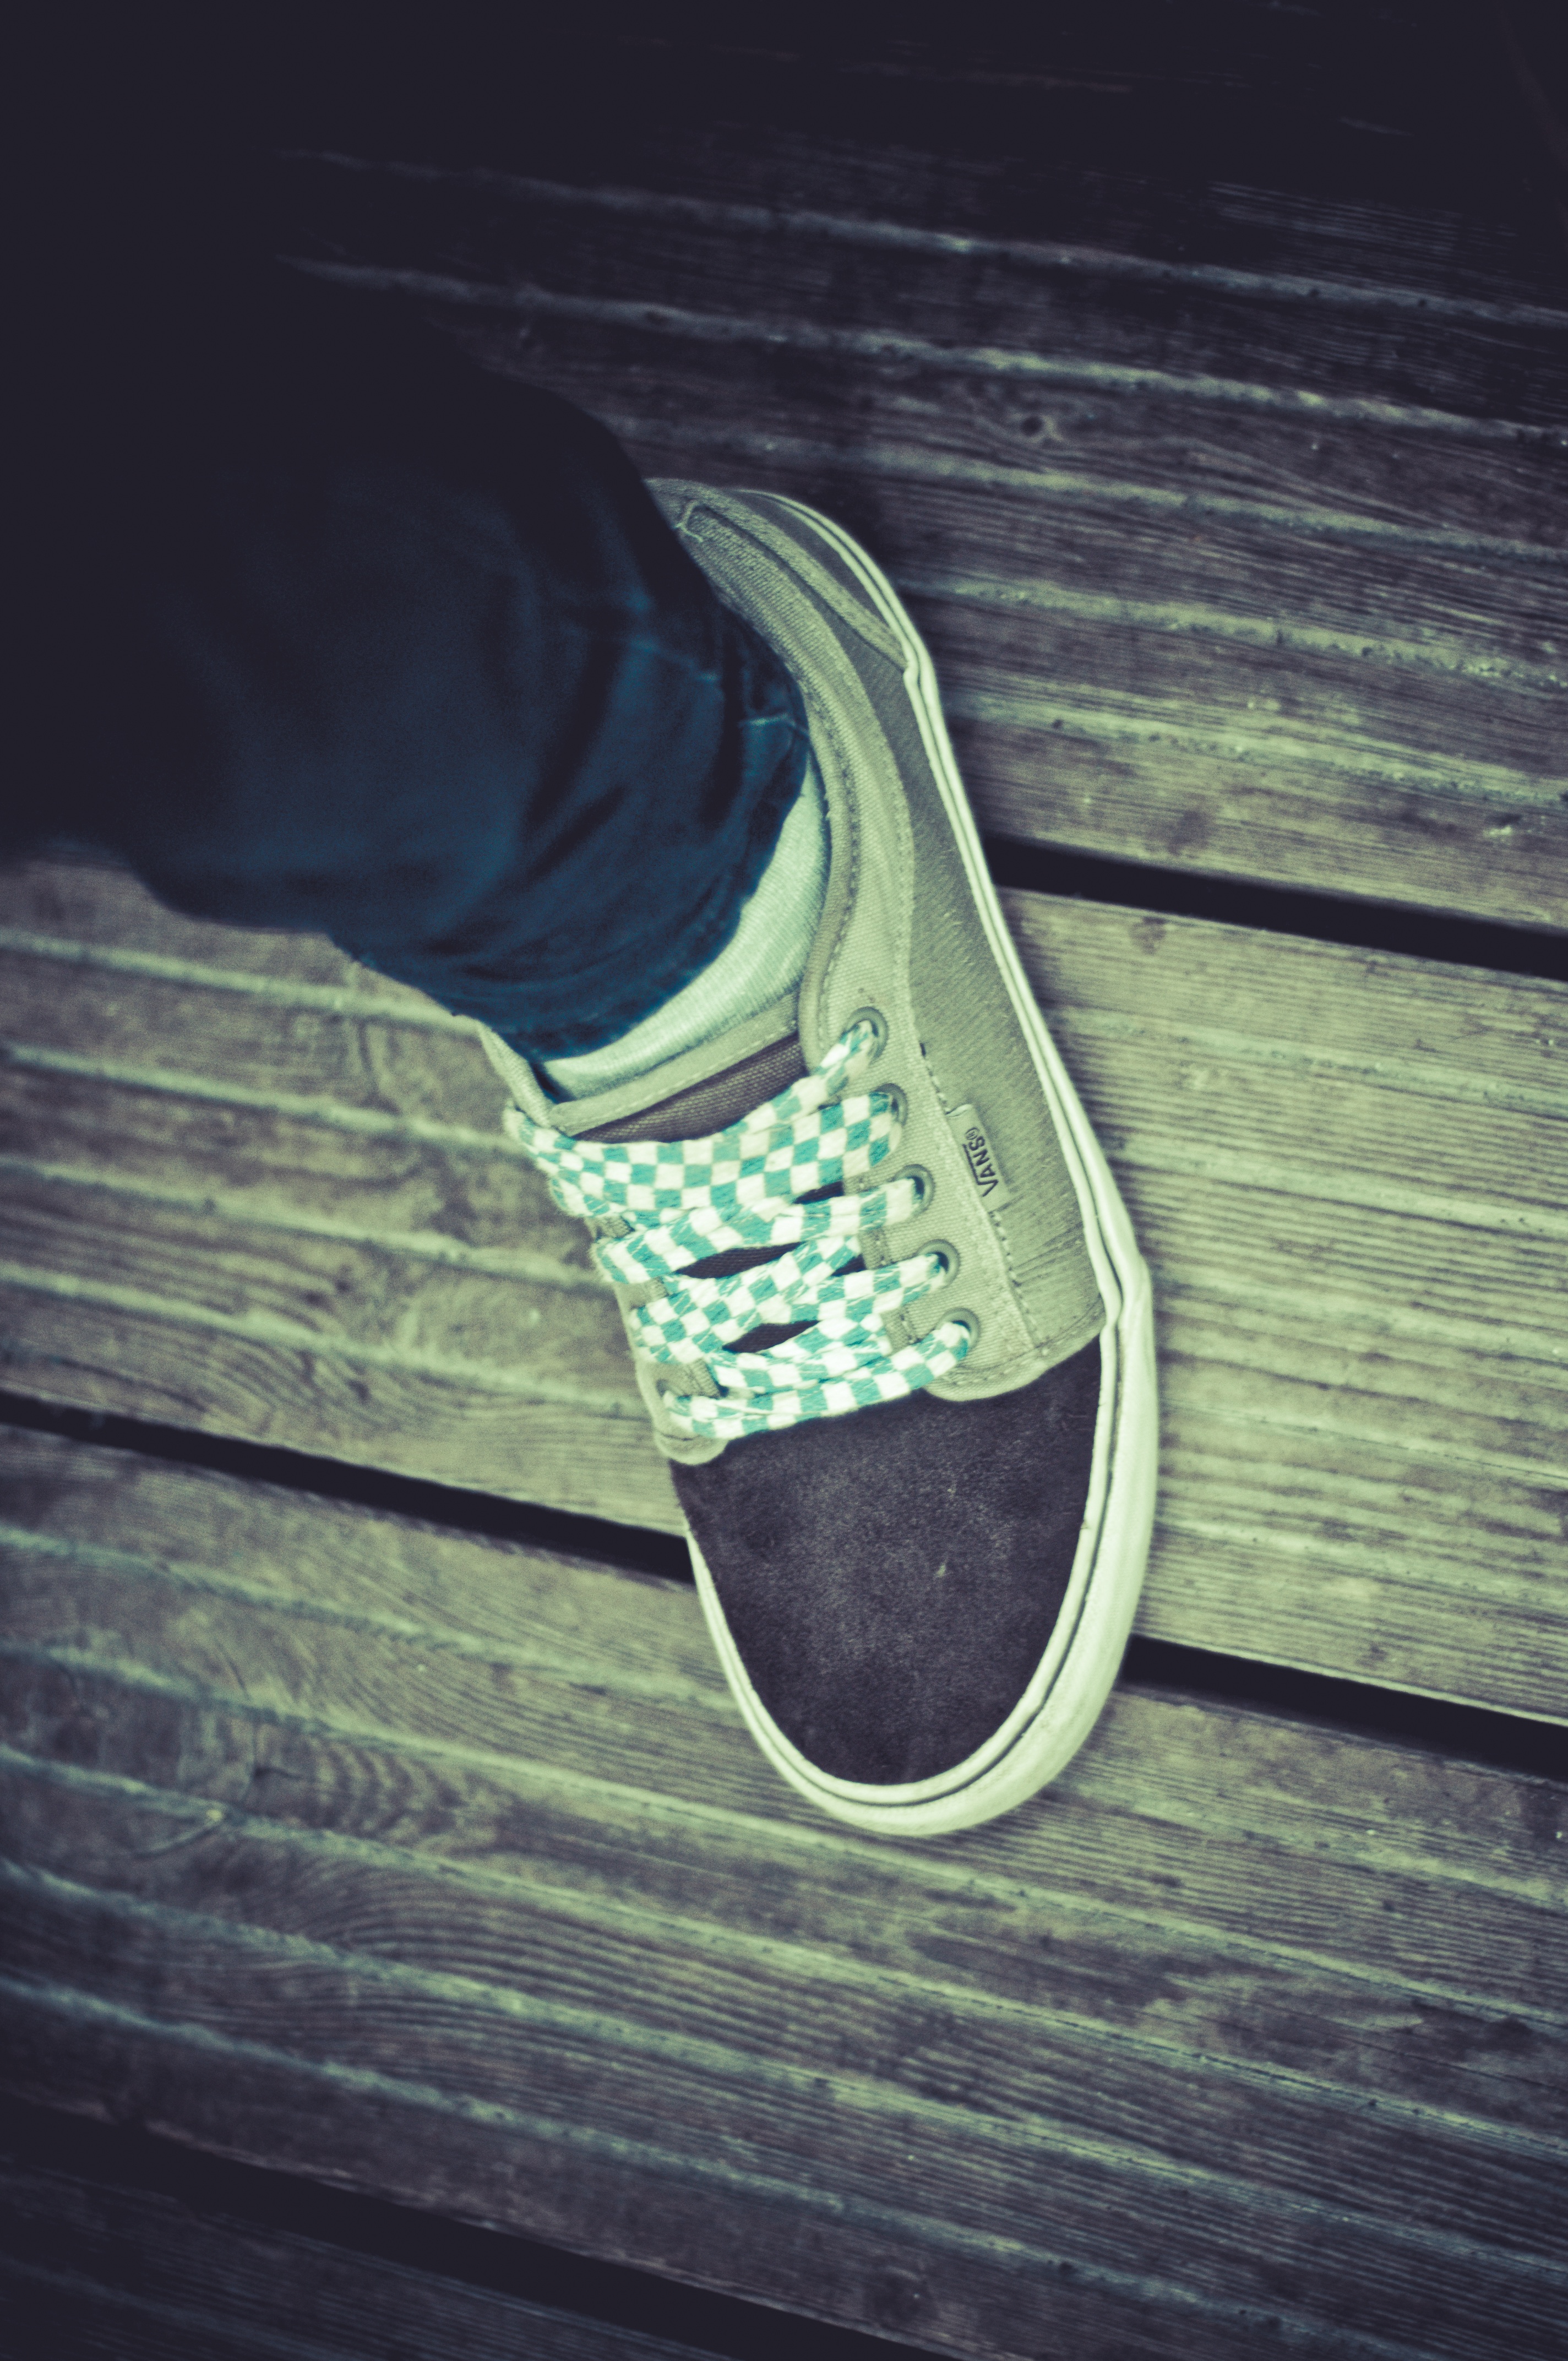
shoe, white, leg, spring, green, color, blue, black, human body, sneakers, footwear, high heeled footwear